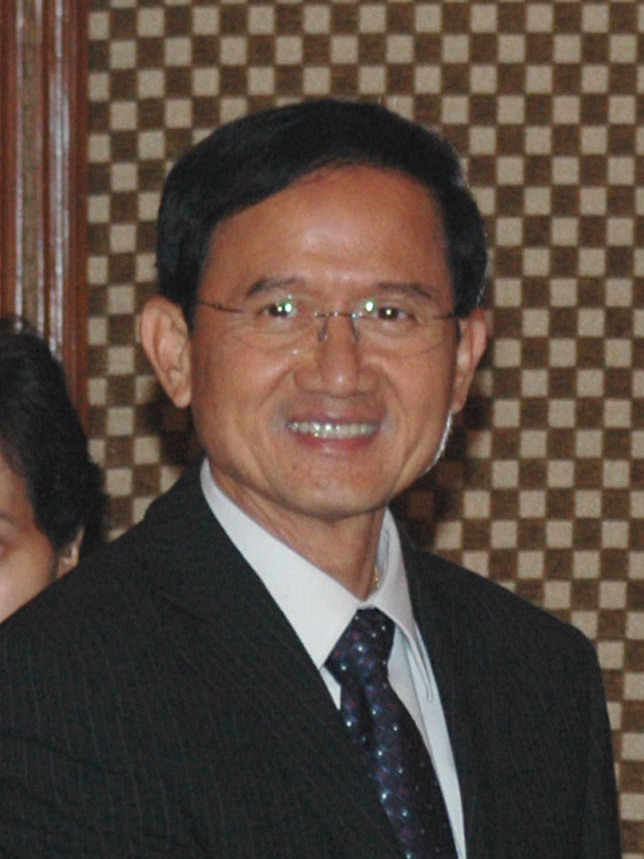
สมชาย วงศ์สวัสดิ์

| name = สมชาย วงศ์สวัสดิ์
| image = The Prime Minister of Thailand, Mr. Somchai Wangsawat meeting the Prime Minister, Dr. Manmohan Singh, in New Delhi on November 13, 2008 (cropped) (cropped).jpg
| office = นายกรัฐมนตรีไทย คนที่ 26
| monarch = พระบาทสมเด็จพระมหาภูมิพลอดุลยเดชมหาราช บรมนาถบพิตร
| term_start = 18 กันยายน พ.ศ. 2551รักษาการ ตั้งแต่ 9 จนถึง 18 กันยายน พ.ศ. 2551
| term_end = 2 ธันวาคม พ.ศ. 2551()
| predecessor = สมัคร สุนทรเวช
| successor = ชวรัตน์ ชาญวีรกูล
| office1 = รายชื่อรองนายกรัฐมนตรีไทย|รองนายกรัฐมนตรี
| term_start1 = 6 กุมภาพันธ์ พ.ศ. 2551
| term_end1 = 24 กันยายน พ.ศ. 2551()
| primeminister1 = สมัคร สุนทรเวช
| office2 = รัฐมนตรีว่าการกระทรวงกลาโหมของไทย|รัฐมนตรีว่าการกระทรวงกลาโหม
| term_start2 = 24 กันยายน พ.ศ. 2551
| term_end2 = 2 ธันวาคม พ.ศ. 2551()
| primeminister2 = "ตนเอง"
| predecessor2 = สมัคร สุนทรเวช
| successor2 = ประวิตร วงษ์สุวรรณ
| office3 = รัฐมนตรีว่าการกระทรวงศึกษาธิการของไทย|รัฐมนตรีว่าการกระทรวงศึกษาธิการ
| term_start3 = 6 กุมภาพันธ์ พ.ศ. 2551
| term_end3 = 24 กันยายน พ.ศ. 2551()
| primeminister3 = สมัคร สุนทรเวช
| predecessor3 = วิจิตร ศรีสอ้าน
| successor3 = ศรีเมือง เจริญศิริ
| birth_place = อำเภอฉวาง จังหวัดนครศรีธรรมราช ประเทศไทย
| party = นักการเมืองอิสระ|อิสระ
| otherparty = พรรคพลังประชาชน (พ.ศ. 2541)|พลังประชาชน (2550–2551)พรรคเพื่อไทย|เพื่อไทย (2554–2561, 2564–2567)พรรคเพื่อธรรม|เพื่อธรรม (2561–2563)
| spouse = เยาวภา วงศ์สวัสดิ์|เยาวภา ชินวัตร
| father = เจิม วงศ์สวัสดิ์
| mother = ดับ วงศ์สวัสดิ์
| signature = Somchai Wongsawat signature.svg
| caption = สมชาย ใน พ.ศ. 2551
| office4 = รักษาการพรรคพลังประชาชน (พ.ศ. 2541)|หัวหน้าพรรคพลังประชาชน
| term_start4 = 30 กันยายน พ.ศ. 2551
| term_end4 = 2 ธันวาคม พ.ศ. 2551()
| predecessor4 = สมัคร สุนทรเวช
| successor4 = ยงยุทธ วิชัยดิษฐ
สมชาย วงศ์สวัสดิ์ (เกิด 31 สิงหาคม พ.ศ. 2490) เป็นนักการเมืองชาวไทย นายกรัฐมนตรีไทยคนที่ 26 พระบรมราชโองการ ประกาศแต่งตั้งนายกรัฐมนตรี (นายสมชาย วงศ์สวัสดิ์) เคยเป็นรายชื่อรองนายกรัฐมนตรีไทย|รองนายกรัฐมนตรี รัฐมนตรีว่าการกระทรวงศึกษาธิการของไทย|รัฐมนตรีว่าการกระทรวงศึกษาธิการ รัฐมนตรีว่าการกระทรวงกลาโหมของไทย|รัฐมนตรีว่าการกระทรวงกลาโหม ตุลาการ|ผู้พิพากษา ปลัดกระทรวงยุติธรรม (ประเทศไทย)|กระทรวงยุติธรรม ปลัดกระทรวงแรงงาน (ประเทศไทย)|กระทรวงแรงงาน ในขณะที่สมชายดำรงตำแหน่งนายกรัฐมนตรีนั้นเขาไม่ได้ปฏิบัติหน้าที่ในทำเนียบรัฐบาล เพราะพันธมิตรประชาชนเพื่อประชาธิปไตยยังคงยึดพื้นที่ไว้ตั้งแต่ในคณะรัฐมนตรีไทย คณะที่ 57|รัฐบาลสมัคร สุนทรเวช และไเ้ใช้สนามบินดอนเมืองเป็นที่ทำการแทน
== ประวัติ ==
สมชาย วงศ์สวัสดิ์ เกิดเมื่อวันที่ 31 สิงหาคม พ.ศ. 2490 ที่เทศบาลตำบลสวนขัน|ตำบลสวนขัน อำเภอฉวาง (ปัจจุบันคือ อำเภอช้างกลาง วิเคราะห์คอลัมนิสต์ 15 05 58) จังหวัดนครศรีธรรมราช เป็นบุตรของเจิมและดับ วงศ์สวัสดิ์ สมรสกับเยาวภา วงศ์สวัสดิ์ ซึ่งเป็นน้องสาวของทักษิณ ชินวัตร นายกรัฐมนตรีคนที่ 23
มีบุตร 3 คน คือ
# ศ.ดร.ยศธนัน วงศ์สวัสดิ์|ยศชนัน วงศ์สวัสดิ์ (เชน) รองอธิการบดีฝ่ายวิจัยมหาวิทยาลัยมหิดล สมรสกับ นันทกานต์ บุตรสาวของวิโรจน์ และภาวิณี ศิลป์เสวีกุล เมื่อวันที่ 8 สิงหาคม พ.ศ. 2558
# ชินณิชา วงศ์สวัสดิ์ (เชียร์) สมาชิกสภาผู้แทนราษฎร จังหวัดเชียงใหม่ เขต 1
# ชยาภา วงศ์สวัสดิ์ (เชอรี่) สมรสกับ นัม ลีนาล เจ้าหน้าที่ประจำสำนักงานคณะรัฐมนตรีกัมพูชา เมื่อวันที่ 19 พฤษภาคม พ.ศ. 2556
=== การศึกษา ===
สำเร็จการศึกษาชั้นต้นที่จังหวัดนครศรีธรรมราช ชั้นมัธยมจากโรงเรียนอำนวยศิลป์ วาจาสิทธิ์พ่อท่านคล้าย "สมชาย"นั่งนายกฯ สยามรัฐ 17 กันยายน 2551 สำเร็จนิติศาสตรบัณฑิต มหาวิทยาลัยธรรมศาสตร์ เมื่อ พ.ศ. 2513 ต่อมาปี 2516 เข้าศึกษาต่อเนติบัณฑิตไทย (นบท.) สำนักอบรมศึกษากฎหมายแห่งเนติบัณฑิตยสภา เมื่อ 2539 ปริญญาบัตร หลักสูตรป้องกันราชอาณาจักร วิทยาลัยป้องกันราชอาณาจักร รุ่นที่ 38 และในปี 2545 รัฐประศาสนศาสตร์ มหาบัณฑิต หลักสูตรการจัดการภาครัฐและภาคเอกชนมหาบัณฑิต สถาบันบัณฑิตพัฒนบริหารศาสตร์|สถาบันบัณฑิตพัฒนบริหารศาสตร์ (นิด้า)
ในปี พ.ศ. 2555 ได้รับพระราชทานปริญญาบริหารธุรกิจดุษฎีบัณฑิตกิตติมศักดิ์ (การจัดการ) จากมหาวิทยาลัยเทคโนโลยีราชมงคลล้านนา
=== การงาน ===
หลังจากสำเร็จการศึกษาแล้วสอบบรรจุเข้าเป็นผู้ช่วยผู้พิพากษา กระทรวงยุติธรรม เมื่อ พ.ศ. 2517 ต่อมาได้เป็นผู้ช่วยผู้พิพากษาประจำกระทรวง พ.ศ. 2518 ผู้พิพากษาศาลแขวงเชียงใหม่ พ.ศ. 2519 จากนั้นได้เลื่อนตำแหน่งเป็นผู้พิพากษาศาลจังหวัดเชียงใหม่ พ.ศ. 2520 แล้วจึงย้ายไปเป็นผู้พิพากษาศาลจังหวัดเชียงราย พ.ศ. 2526 จากนั้นย้ายไปเป็นผู้พิพากษาหัวหน้าศาลจังหวัดพังงา พ.ศ. 2529 ต่อมาได้เป็นผู้พิพากษาหัวหน้าศาลคดีเด็กและเยาวชนจังหวัดระยอง พ.ศ. 2530 ย้ายไปเป็นผู้พิพากษาหัวหน้าศาลจังหวัดชลบุรี พ.ศ. 2531 ย้ายไปเป็นผู้พิพากษาหัวหน้าศาลจังหวัดนนทบุรี พ.ศ. 2532 ย้ายไปเป็นผู้พิพากษาหัวหน้าคณะในศาลอาญาธนบุรี พ.ศ. 2533 เลื่อนตำแหน่งผู้พิพากษาศาลอุทธรณ์ภาค 3 พ.ศ. 2536 ย้ายไปเป็นผู้พิพากษาหัวหน้าคณะในศาลอุทธรณ์ภาค 2 พ.ศ. 2540
ต่อมาได้เลื่อนตำแหน่งที่สูงขึ้นเป็นรองปลัดกระทรวงยุติธรรม ฝ่ายวิชาการ พ.ศ. 2541 หลังจากนั้นได้ย้ายไปเป็นรองปลัดกระทรวงยุติธรรม ฝ่ายบริหาร พ.ศ. 2542 หลังจากนั้นได้เลื่อนตำแหน่งสูงสุดเป็นปลัดกระทรวงยุติธรรม (ประเทศไทย)|กระทรวงยุติธรรม 11 พ.ย. 2542 หลังจากนั้นจึงย้ายไปเป็นปลัดกระทรวงแรงงาน 8 มีนาคม 2549 และได้ลาออกจากราชการในเดือนมีนาคม พ.ศ. 2550
นอกจากนี้ยังดำรงตำแหน่งประธานกรรมการสำนักงานการวิจัยแห่งชาติ|สภาวิจัยแห่งชาติสาขานิติศาสตร์ พ.ศ. 2542–2549
* กรรมการเนติบัณฑิตยสภา ในพระบรมราชูปถัมภ์|เนติบัณฑิตยสภา
* ประธานคณะกรรมการตรวจสอบทรัพย์สินผู้เกี่ยวข้องกับยาเสพติดให้โทษ
* กรรมการการไฟฟ้าฝ่ายผลิตแห่งประเทศไทย (กฟผ.)
* กรรมการผลิตไฟฟ้า|บริษัทผลิตไฟฟ้า จำกัด (มหาชน)
* กรรมการธนาคารกรุงไทย|ธนาคารกรุงไทย จำกัด (มหาชน)
* กรรมการ ปตท.|บริษัท ปตท. จำกัด (มหาชน)
* กรรมการท่าอากาศยานไทย|บริษัท ท่าอากาศยานไทย จำกัด (มหาชน)
* กรรมการไทยออยล์|บริษัทไทยออยล์ จำกัด (มหาชน)
* กรรมการคณะกรรมการป้องกันและปราบปรามยาเสพติด (ป.ป.ส.)
* กรรมการสำนักงานป้องกันและปราบปรามการฟอกเงิน|คณะกรรมการป้องกันและปราบปรามการฟอกเงิน (ป.ป.ง.)
* กรรมการคณะกรรมการกฤษฎีกา (ประเทศไทย)|คณะกรรมการกฤษฎีกา
* กรรมการคณะกรรมการนโยบายตำรวจแห่งชาติ (ก.ต.ช.)
* กรรมการคณะกรรมการข้าราชการตำรวจ (ก.ตร.)
* กรรมการสำนักงานคณะกรรมการข้าราชการพลเรือน|คณะกรรมการข้าราชการพลเรือน (กพ.)
* กรรมการคณะกรรมการอัยการ (กอ.)
* กรรมการคณะกรรมการตุลาการ
* กรรมการคณะกรรมการข้อมูลข่าวสารแห่งชาติ
* กรรมการสำนักงานสลากกินแบ่งรัฐบาล
== การดำรงตำแหน่งทางการเมือง ==
ในปี พ.ศ. 2550 เป็นรองหัวหน้าพรรคพลังประชาชน ต่อมาในปี พ.ศ. 2551 เป็นรัฐมนตรีว่าการกระทรวงศึกษาธิการของไทย|รัฐมนตรีว่าการกระทรวงศึกษาธิการ และในวันที่ 9 กันยายน พ.ศ. 2551 ได้รับเลือกจากคณะรัฐมนตรีให้เป็นรักษาการนายกรัฐมนตรีไทย|นายกรัฐมนตรี
17 กันยายน 2551 ได้รับการเลือกจากสภาผู้แทนราษฎรให้ดำรงตำแหน่งนายกรัฐมนตรีคนที่ 26 ของประเทศไทย โดยผลการลงคะแนนปรากฏว่าสมชาย วงศ์สวัสดิ์ ได้ 298 เสียง ส่วนอภิสิทธิ์ เวชชาชีวะได้ 163 เสียง งดออกเสียง 5 เสียง ทำให้สมชาย ได้รับคะแนนเสียงเกินกึ่งหนึ่งตามรัฐธรรมนูญ จึงได้รับความเห็นชอบให้ดำรงตำแหน่งนายกรัฐมนตรีคนที่ 26 ของประเทศไทย edition.cnn.com, Thai lawmakers elect Thaksin's in-law as PM
ในการเลือกตั้งสมาชิกสภาผู้แทนราษฎรไทยเป็นการทั่วไป พ.ศ. 2557 เขาได้สมัครรับเลือกตั้งในระบบบัญชีรายชื่อ สังกัดพรรคเพื่อไทย ลำดับที่ 2 ประกาศคณะกรรมการการเลือกตั้ง เรื่อง รายชื่อผู้สมัครรับเลือกตั้งสมาชิกสภาผู้แทนราษฎรแบบบัญชีรายชื่อ (พรรคเพื่อไทย)
=== การปฏิบัติงาน ===
* เพิ่มประสิทธิภาพการบริหารจัดการโครงการหนึ่งตำบลหนึ่งผลิตภัณฑ์
=== ความมั่นคง ===
* แก้ไขปัญหาความไม่สงบในจังหวัดชายแดนภาคใต้
* ส่งเสริมความร่วมมือในการพัฒนาและสร้างสัมพันธไมตรีที่ดีในภูมิภาค
* จัดตั้งสภาเกษตรกรและสร้างระบบประกันความเสี่ยง
=== เศรษฐกิจ ===
* แก้ไขปัญหาวิกฤติสถาบันการเงินในประเทศ
* เร่งรัดการลงทุนที่สำคัญของประเทศ
* สร้างกลไกในการบริหารจัดการความเสี่ยงที่เกิดจากวิกฤติการเงินของโลกที่ส่งผลต่อการเคลื่อนย้ายเงินทุนทั้งระยะสั้นและระยะยาว
=== สิทธิมนุษยชน ===
* เร่งรัดปราบปรามการค้ายาเสพติด ปราบปรามผู้มีอิทธิพล อบายมุขและสิ่งยั่วยุเยาวชน
=== ฉายานาม ===
วันที่ 28 พฤศจิกายน พ.ศ. 2551 ธีรยุทธ บุญมี อาจารย์ประจำคณะสังคมวิทยาและมานุษยวิทยา มหาวิทยาลัยธรรมศาสตร์ แถลงข่าวถึงสถานการณ์ทางการเมือง ที่มหาวิทยาลัยธรรมศาสตร์ ท่าพระจันทร์ พร้อมทั้ง ตั้งฉายารัฐบาลสมชาย วงศ์สวัสดิ์ นายกรัฐมนตรี ว่าเป็น รัฐบาล ""ชายกระโปรง""Sanook.com, ธีรยุทธขาประจำมาแล้ว ตั้งรัฐบาล 'ชายกระโปรง' เรียกข้อมูลวันที่ 28 พฤศจิกายน 2551
=== ศาลรัฐธรรมนูญวินิจฉัยให้ยุบพรรค ===
เมื่อเวลา 12.30 น. ของวันที่ 2 ธันวาคม พ.ศ. 2551 ศาลรัฐธรรมนูญ (ประเทศไทย)|ศาลรัฐธรรมนูญได้อ่านคำวินิจฉัยคดียุบพรรคพลังประชาชน (พ.ศ. 2541)|พรรคพลังประชาชน พรรคชาติไทย และพรรคมัชฌิมาธิปไตย อันเนื่องมาจากกรณีทุจริตการเลือกตั้งของยงยุทธ ติยะไพรัช จากพรรคพลังประชาชน มณเฑียร สงฆ์ประชา จากพรรคชาติไทย และสุนทร วิลาวัลย์ จากพรรคมัชฌิมาธิปไตย ภายหลังบรรหาร ศิลปอาชา หัวหน้าพรรคชาติไทย และอนงค์วรรณ เทพสุทิน หัวหน้าพรรคมัชฌิมาธิปไตย แถลงด้วยวาจาเสร็จสิ้นแล้ว โดยไม่รอพรรคพลังประชาชนไม่ได้ส่งตัวเข้าแถลงปิดคดีแต่อย่างใด
ต่อมา ศาลรัฐธรรมนูญได้อ่านคำวินิจฉัยในส่วนของพรรคพลังประชาชน ด้วยมติเอกฉันท์ 9 ต่อ 0 ให้ยุบพรรคพลังประชาชน และตัดสิทธิทางการเมืองหัวหน้าพรรค และกรรมการบริหารพรรค 5 ปี (รวม 37 คน) ทำให้สมชาย วงศ์สวัสดิ์ ในฐานะรักษาการหัวหน้าพรรคพลังประชาชนต้องพ้นจากตำแหน่งนายกรัฐมนตรีโดยปริยาย
จากนั้นศาลรัฐธรรมนูญได้อ่านคำวินิจฉัยในส่วนของพรรคมัชฌิมาธิปไตย โดยมีมติให้ยุบพรรคมัฌชิมาฯ และตัดสิทธิทางการเมืองหัวหน้าพรรคและกรรมการบริหารพรรค 5 ปี (รวม 43 คน) ตามประกาศ คปค. เช่นกัน
ต่อมาศาลรัฐธรรมนูญมีมติเสียงข้างมาก 8 ต่อ 1 ให้ยุบพรรคชาติไทยตามไปอีกพรรค โดยศาลฯได้วินิจฉัยว่ามีความผิดตามมาตรา 237 วรรค 2 และมาตรา 68 ตามกฎหมายรัฐธรรมนูญ ถือว่าเป็นข้อเท็จจริงที่ปฏิเสธไม่ได้ และกฎหมายได้เอาไว้เป็นเด็ดขาด แม้จะมีการโต้แย้งว่าหัวหน้าพรรคและกรรมการบริหารพรรคคนอื่นฟังไม่ขึ้น (รวม 29 คน) ตามประกาศ คปค.ผู้จัดการออนไลน์, ศาล รธน.มติเอกฉันท์! สั่งยุบ “พปช.” ตัดสิทธิ กก.บห.5 ปี - “ชายอำมหิต” หลุดเก้าอี้ , เรียกข้อมูลวันที่ 2 ธันวาคม พ.ศ. 2551
== เครื่องราชอิสริยาภรณ์ ==
สมชาย วงศ์สวัสดิ์ ได้รับพระราชทานเครื่องราชอิสริยาภรณ์ทั้งในและต่างประเทศ ดังนี้
ราชกิจจานุเบกษา, ประกาศสำนักนายกรัฐมนตรี เรื่อง พระราชทานเครื่องราชอิสริยาภรณ์ , เล่ม ๑๑๔ ตอนที่ ๒๗ ข หน้า ๖, ๓ ธันวาคม ๒๕๔๐
ราชกิจจานุเบกษา, ประกาศสำนักนายกรัฐมนตรี เรื่อง พระราชทานเครื่องราชอิสริยาภรณ์ , เล่ม ๑๐๙ ตอนที่ ๑๕๔ ง ฉบับพิเศษ หน้า ๑๑, ๔ ธันวาคม ๒๕๓๕
ราชกิจจานุเบกษา, ประกาศสำนักนายกรัฐมนตรี เรื่อง พระราชทานเหรียญจักรมาลาและเหรียญจักรพรรดิมาลา, เล่ม ๑๑๗ ตอนที่ ๔ ข หน้า ๓๘๘, ๒๒ กุมภาพันธ์ ๒๕๔๓
ราชกิจจานุเบกษา, ประกาศสำนักนายกรัฐมนตรี เรื่อง พระราชทานเครื่องราชอิสริยาภรณ์อันเป็นสิริยิ่งรามกีรติ ลูกเสือสดุดีชั้นพิเศษ และเหรียญลูกเสือสดุดี ประจำปี ๒๕๕๑ , เล่ม ๑๒๖ ตอนที่ ๕ ข หน้า ๑๑, ๑๘ มีนาคม ๒๕๕๒
=== เครื่องราชอิสริยาภรณ์ต่างประเทศ ===
* : พ.ศ. 2551 – ไฟล์:Order of the Sun Ribbon.jpg |80px เครื่องอิสริยาภรณ์พระอาทิตย์แห่งเปรู ชั้นเบญจมาภรณ์
== อ้างอิง ==
* รัฐบาลไทย สมชาย วงศ์สวัสดิ์
* ประวัติปลัดกระทรวงแรงงาน
== แหล่งข้อมูลอื่น ==
* ประวัติสมชาย วงศ์สวัสดิ์ จากเว็บไซต์ศูนย์ข้อมูลนักการเมือง - ThaisWatch.com
* สมชาย_วงศ์สวัสดิ์ สมชาย วงศ์สวัสดิ์- ศูนย์ข้อมูลการเมืองไทย
สืบตำแหน่ง
| สี1 = #E30613
| สี2 =
| สี3 = #E30613
| รูปภาพ =People Power Party (Thailand).png
| ตำแหน่ง = พรรคพลังประชาชน_(พ.ศ._2541)#หัวหน้าพรรค|หัวหน้าพรรคพลังประชาชน
| จำนวนตำแหน่ง =
| ก่อนหน้า =
| จำนวนก่อนหน้า =
| ถัดไป = small|
| จำนวนถัดไป =
| ช่วงเวลา = 30 กันยายน พ.ศ. 2551 – 2 ธันวาคม พ.ศ. 2551
Navboxes|
หมวดหมู่:บุคคลจากอำเภอช้างกลาง
หมวดหมู่:ชาวไทยเชื้อสายจีน
หมวดหมู่:สกุลวงศ์สวัสดิ์
หมวดหมู่:นักกฎหมายชาวไทย
หมวดหมู่:ผู้พิพากษาไทย
หมวดหมู่:ข้าราชการฝ่ายตุลาการชาวไทย
หมวดหมู่:สามัญสมาชิกเนติบัณฑิตยสภา
หมวดหมู่:ข้าราชการพลเรือนชาวไทย
หมวดหมู่:ปลัดกระทรวงยุติธรรมไทย
หมวดหมู่:ปลัดกระทรวงแรงงานไทย
หมวดหมู่:นักการเมืองไทย
หมวดหมู่:นายกรัฐมนตรีไทย
หมวดหมู่:รัฐมนตรีว่าการกระทรวงศึกษาธิการไทย
หมวดหมู่:รัฐมนตรีว่าการกระทรวงกลาโหมไทย
หมวดหมู่:สมาชิกสภาผู้แทนราษฎรไทยแบบสัดส่วน
หมวดหมู่:แนวร่วมประชาธิปไตยต่อต้านเผด็จการแห่งชาติ
หมวดหมู่:นักการเมืองพรรคพลังประชาชน (พ.ศ. 2541)
หมวดหมู่:นักการเมืองพรรคเพื่อไทย
หมวดหมู่:นักการเมืองพรรคเพื่อธรรม
หมวดหมู่:บุคคลจากโรงเรียนอำนวยศิลป์
หมวดหมู่:บุคคลจากคณะนิติศาสตร์ มหาวิทยาลัยธรรมศาสตร์
หมวดหมู่:บุคคลจากคณะรัฐประศาสนศาสตร์ สถาบันบัณฑิตพัฒนบริหารศาสตร์
หมวดหมู่:บุคคลจากวิทยาลัยป้องกันราชอาณาจักร
หมวดหมู่:ผู้ได้รับปริญญากิตติมศักดิ์จากมหาวิทยาลัยเทคโนโลยีราชมงคลล้านนา
หมวดหมู่:ผู้ได้รับเครื่องราชอิสริยาภรณ์ ม.ป.ช.
หมวดหมู่:ผู้ได้รับเครื่องราชอิสริยาภรณ์ ม.ว.ม.
หมวดหมู่:ผู้ได้รับเหรียญจักรพรรดิมาลา
หมวดหมู่:หัวหน้าพรรคการเมืองในประเทศไทย